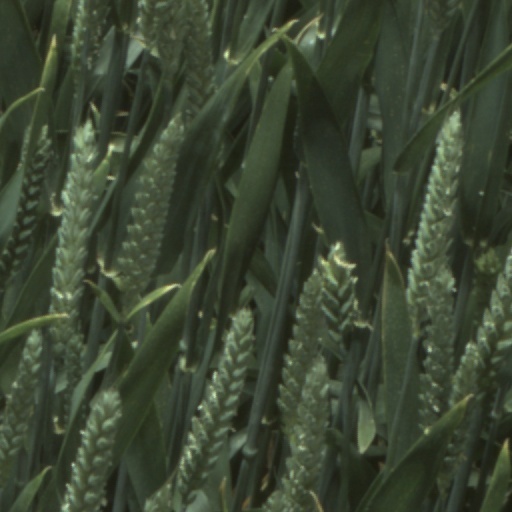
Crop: wheat